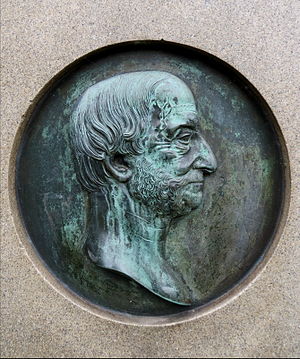
Eggert Christopher Frederik Løvenskiold
Eggert Christopher Frederik baron Løvenskiold var en dansk overjægermester og overførster.